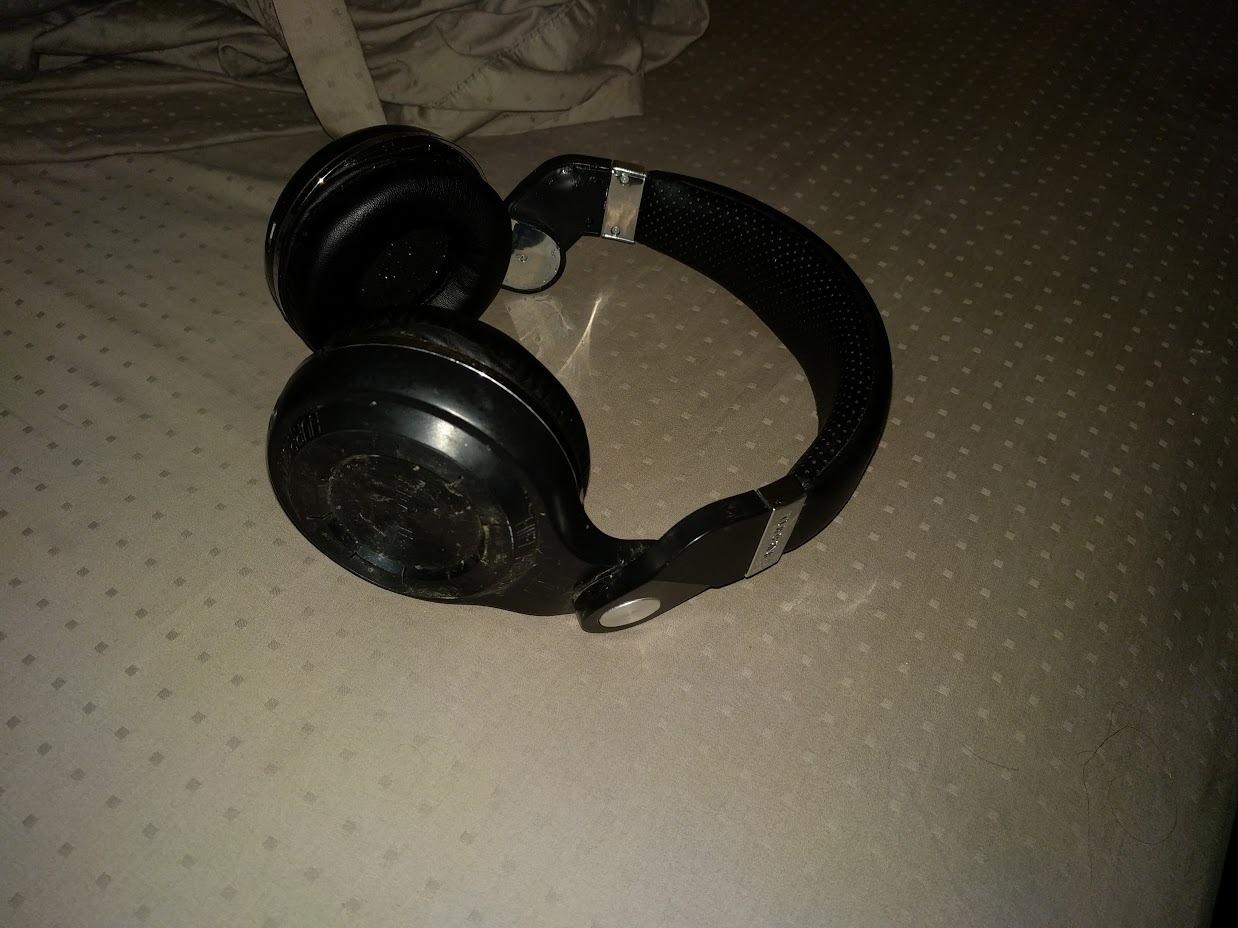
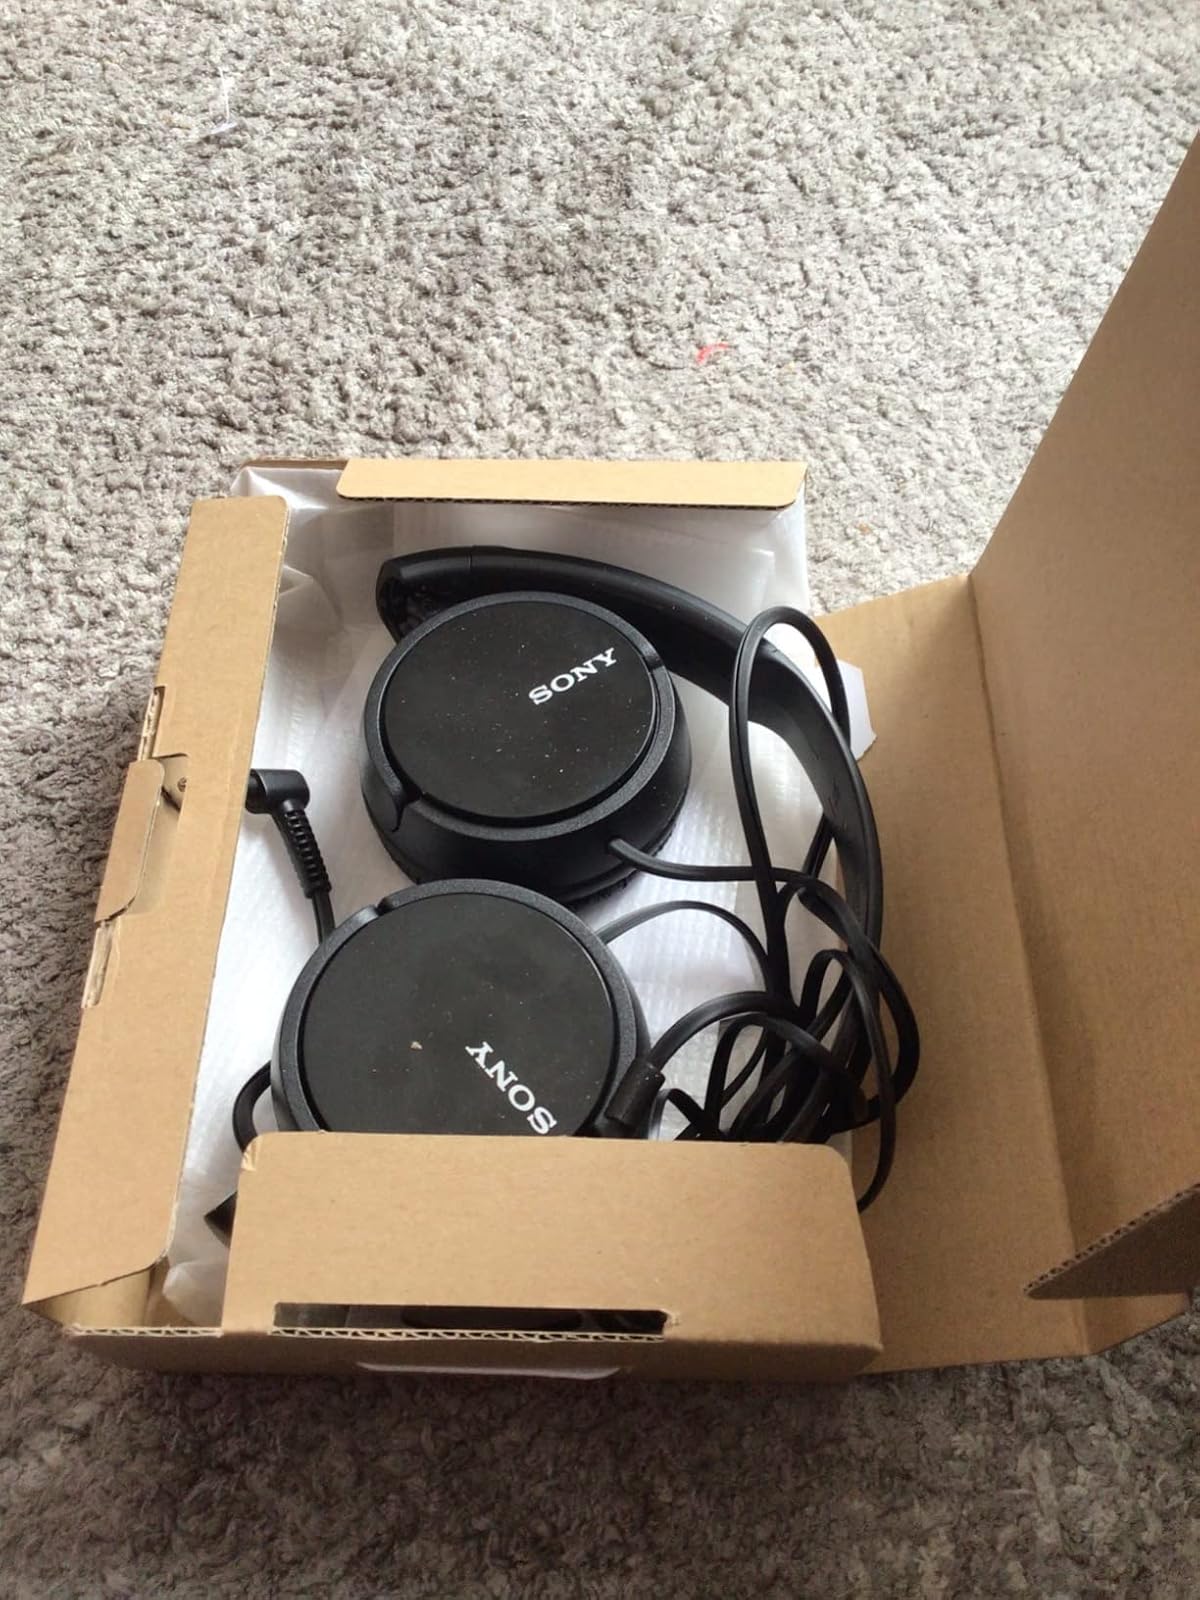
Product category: headphones
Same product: no